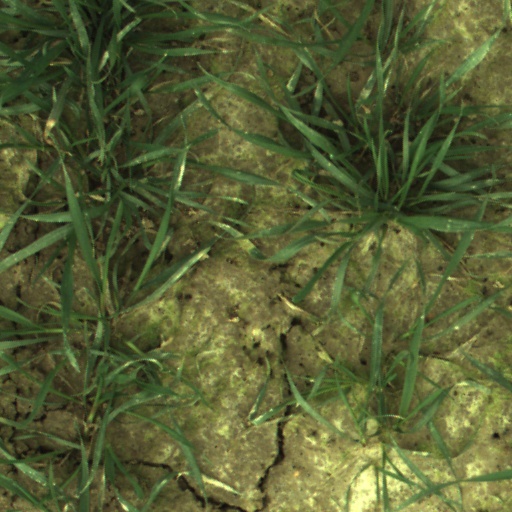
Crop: wheat